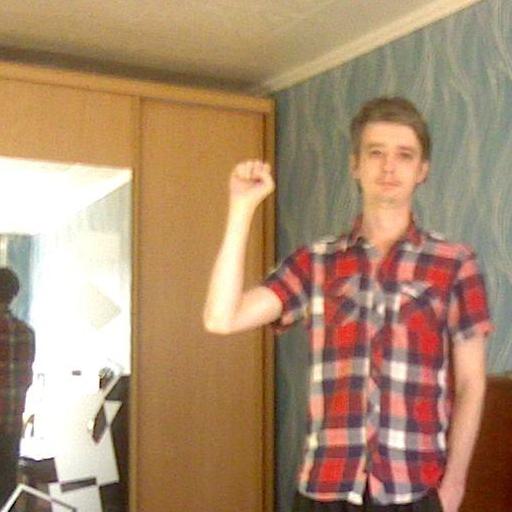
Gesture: fist